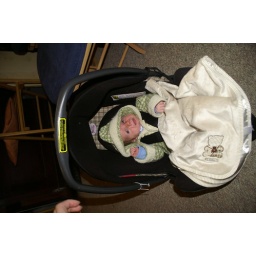
Luca in car seat April 08